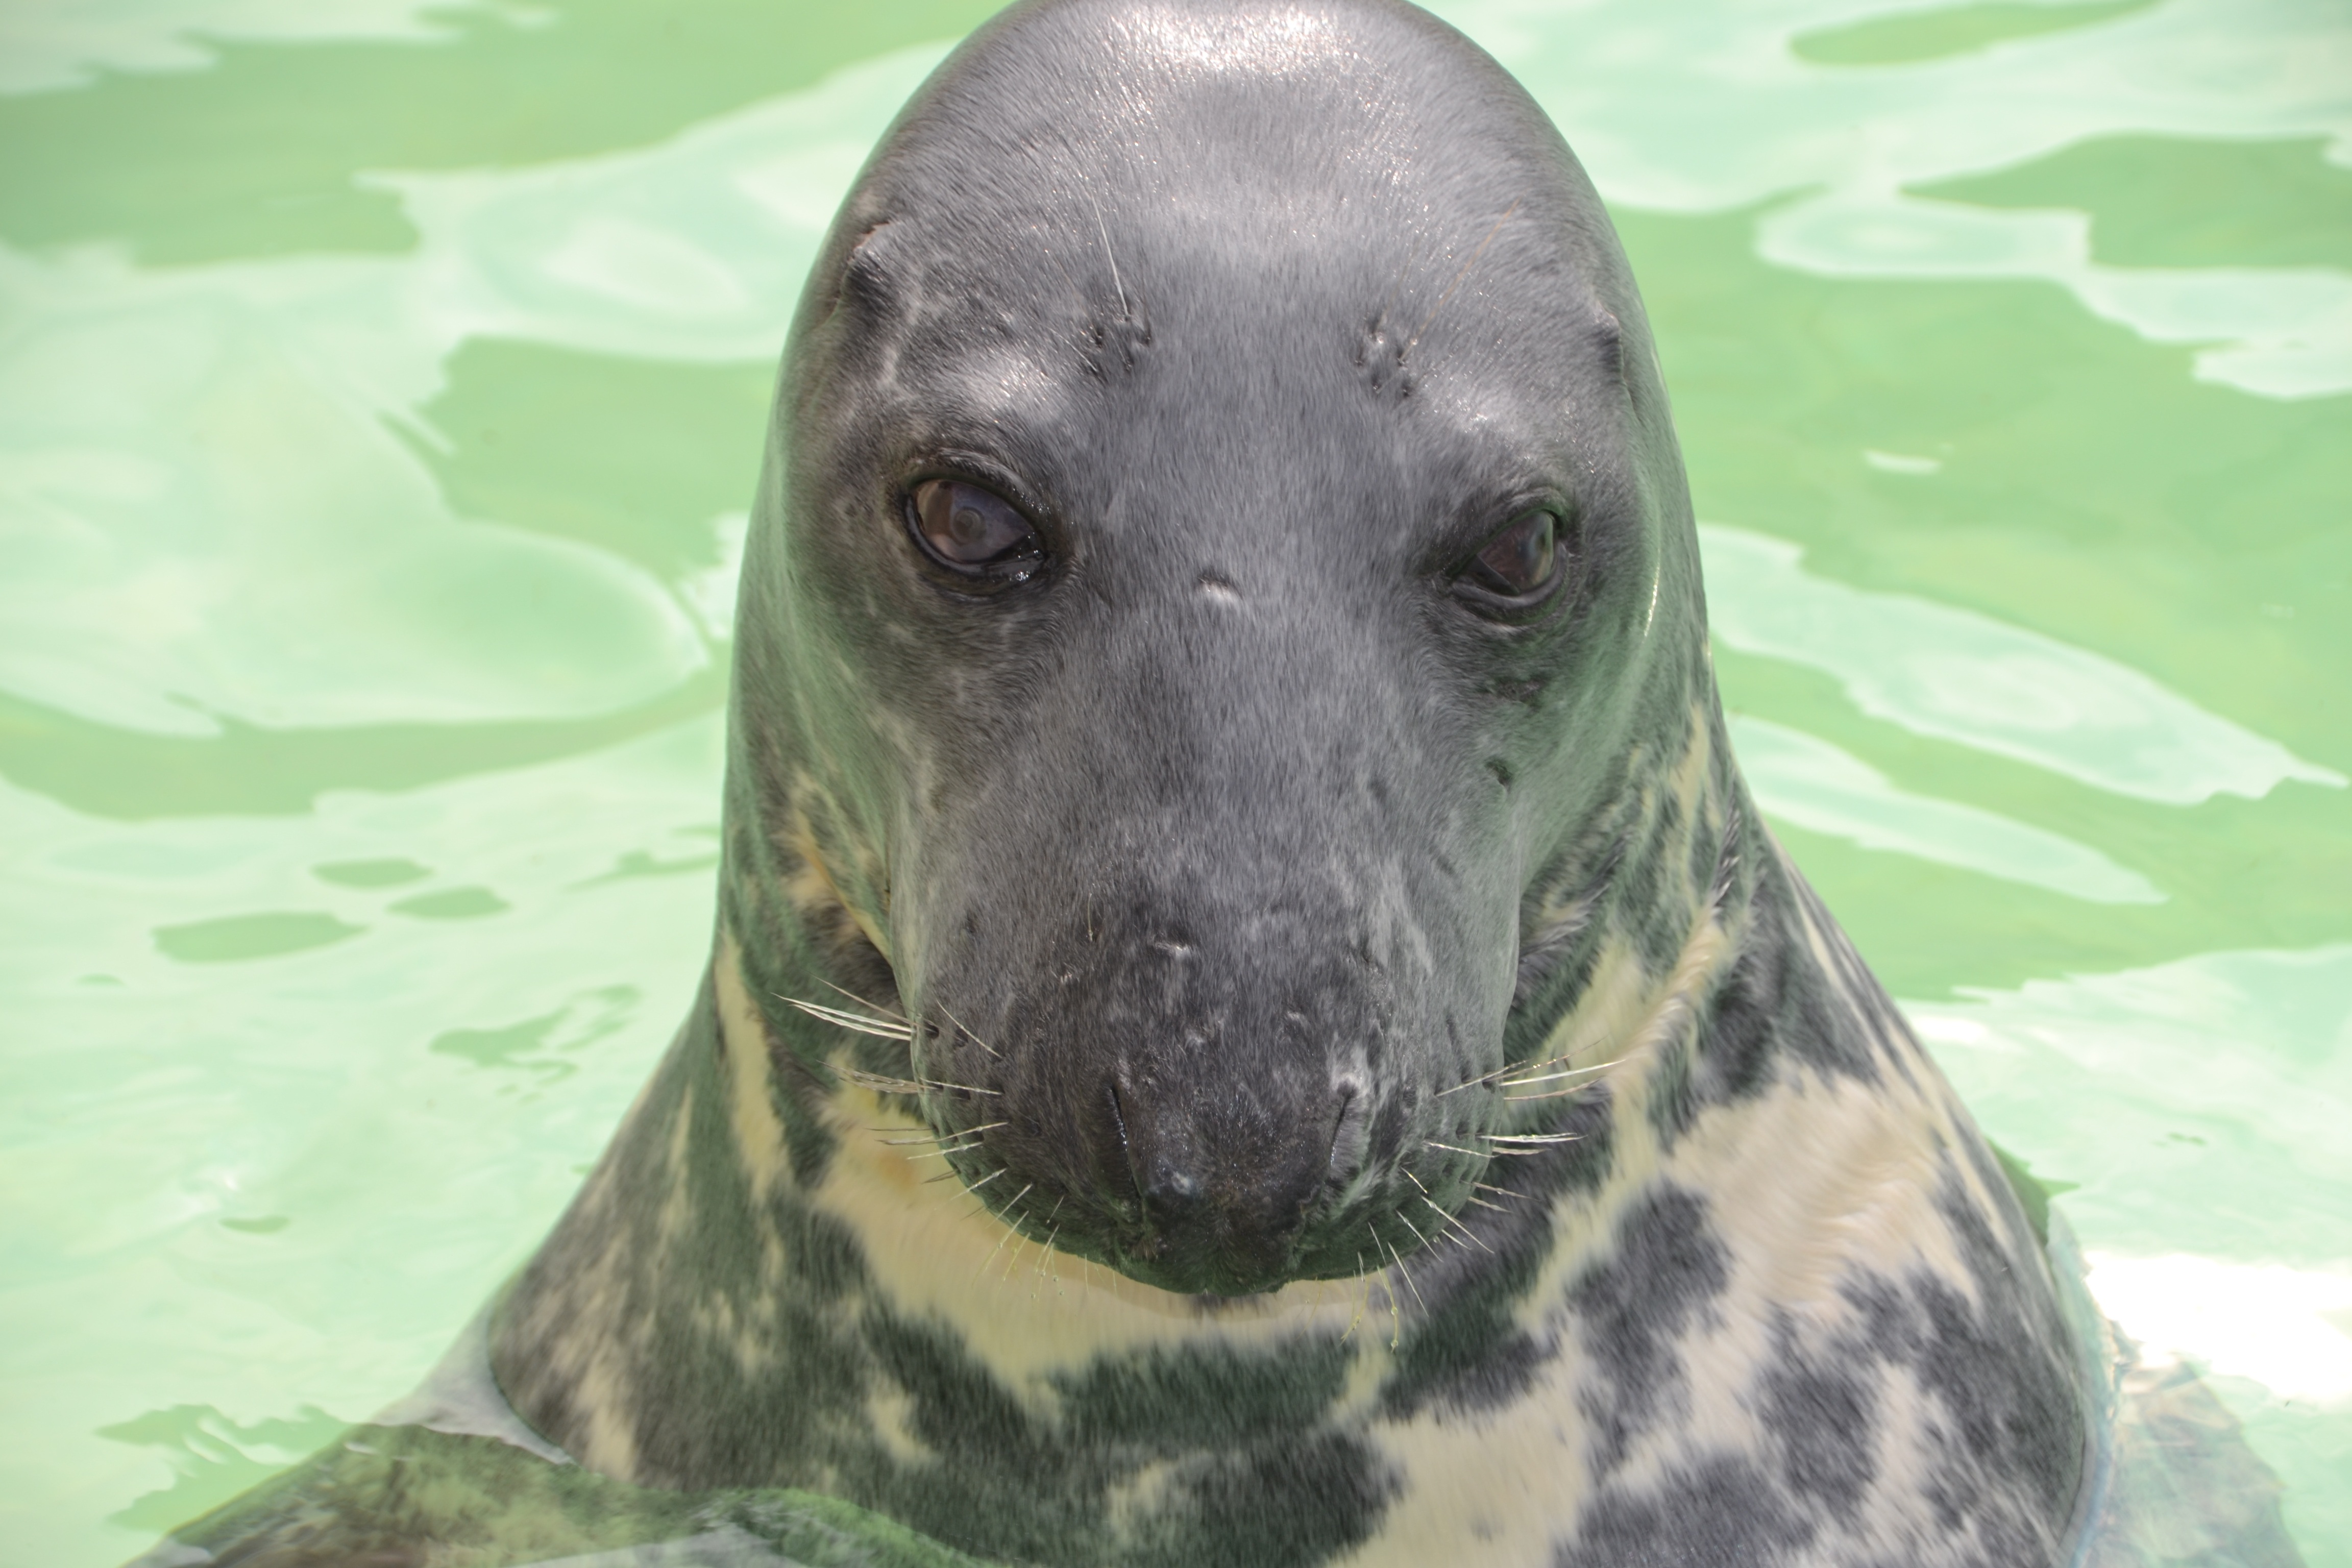
water, dog, animal, zoo, mammal, sea lion, vertebrate, animal world, north sea, robbe, dog like mammal